Amusement park

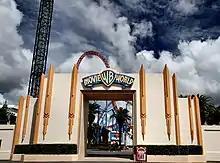
The entrance to Warner Bros. Movie World in Queensland, Australia

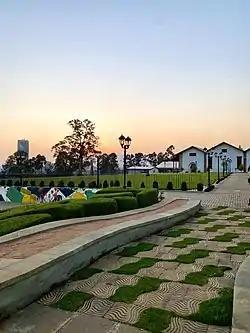
Unity Park zoo in Addis Ababa, Ethiopia

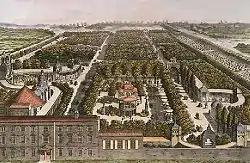
Vauxhall Gardens in Lambeth, United Kingdom, founded in 1661, one of the first pleasure gardens

An amusement park is a park that features various attractions, such as rides and games, and events for entertainment purposes. A theme park is a type of amusement park that bases its structures and attractions around a central theme, often featuring multiple areas with different themes. Unlike temporary and mobile funfairs and carnivals, amusement parks are stationary and built for long-lasting operation. They are more elaborate than city parks and playgrounds, usually providing attractions that cater to a variety of age groups. While amusement parks often contain themed areas, theme parks place a heavier focus with more intricately designed themes that revolve around a particular subject or group of subjects.